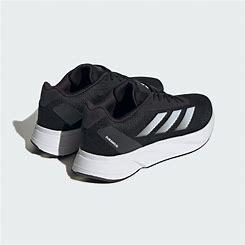
Brand: Adidas
Model: Duramo SL Lauf